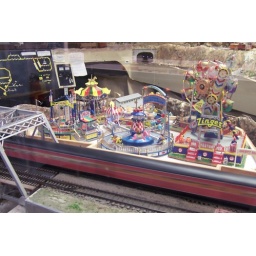
The model train whizzing by a red blur